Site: brandenburg
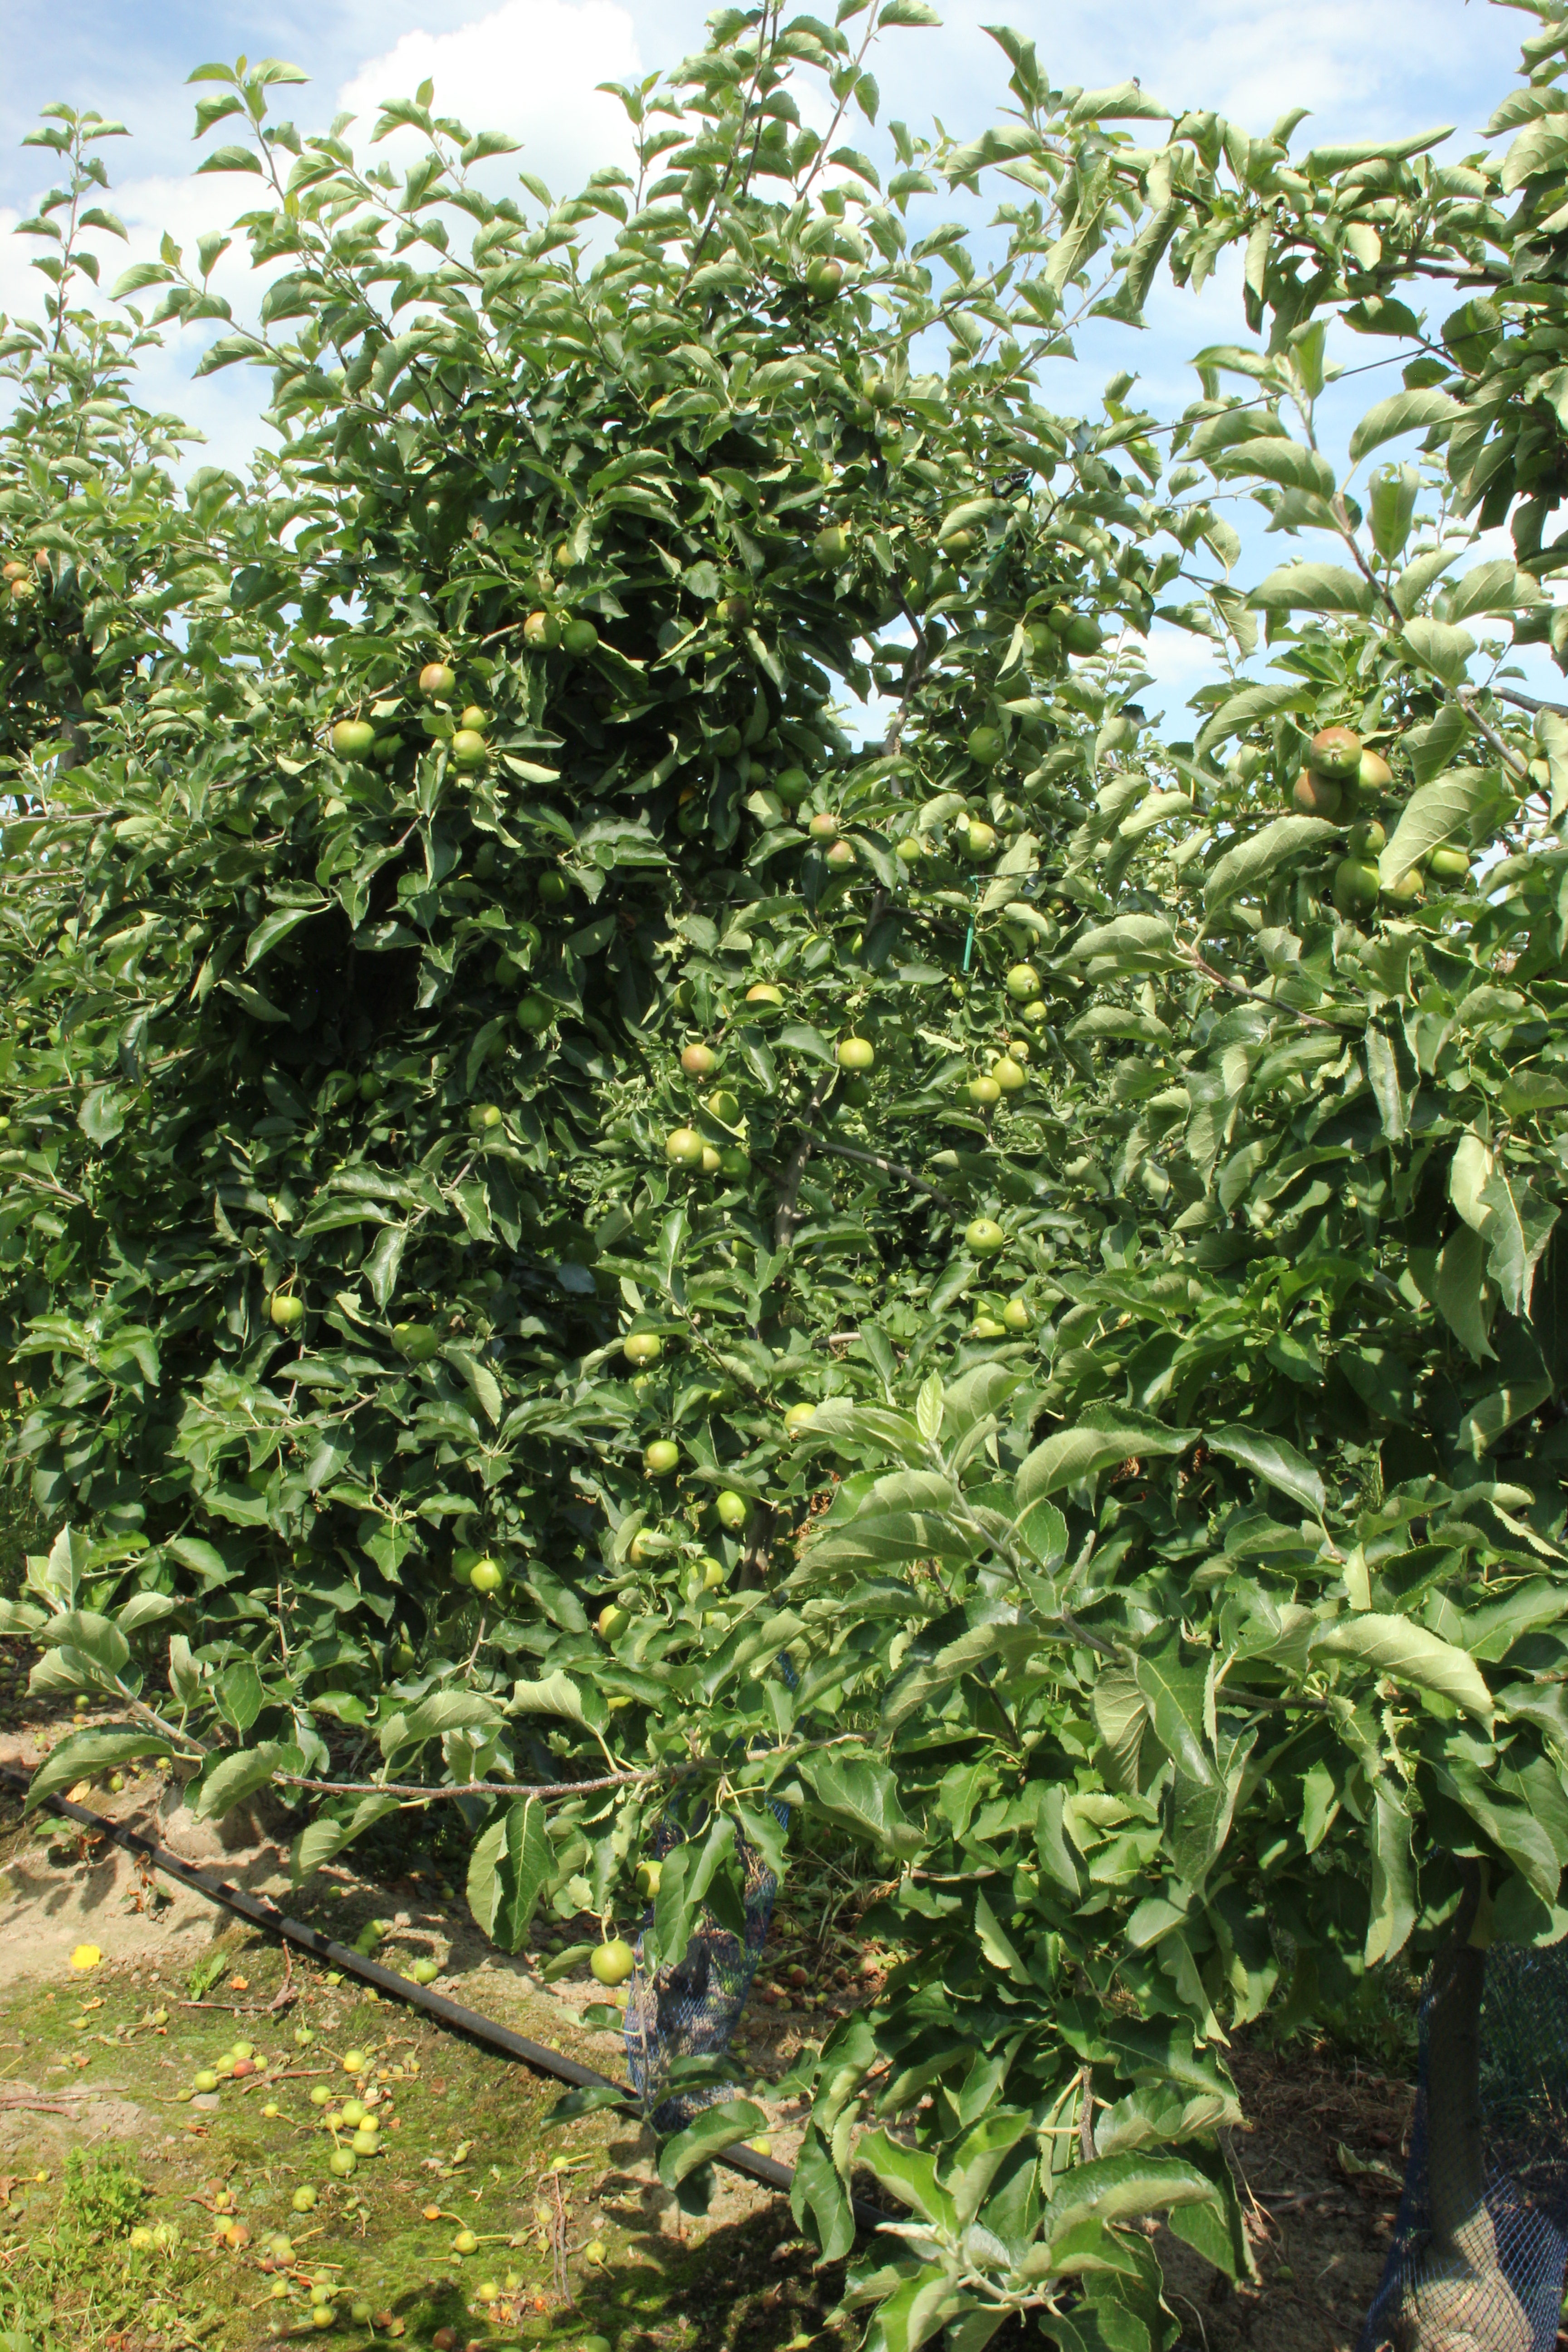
Growth stage (BBCH 74): Development of fruit